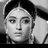
Emotion: sad